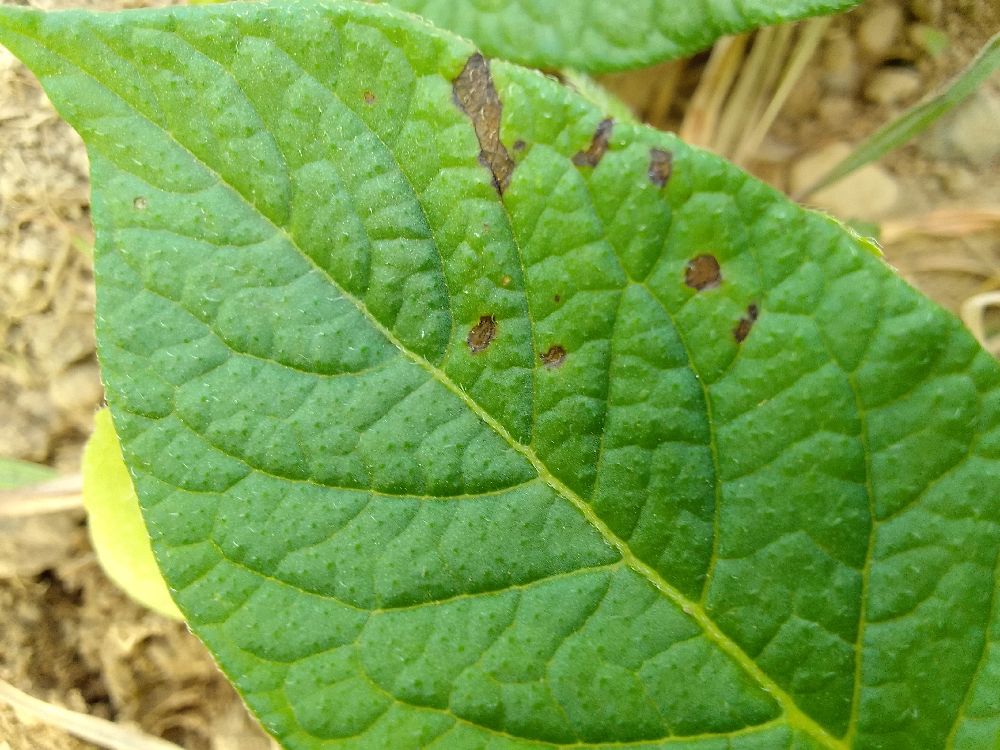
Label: Early blight